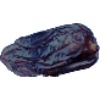
Label: Dates 1